Cahercommaun

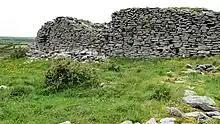
Detail of part of the inner wall

Cahercommaun, sometimes Cahercommane is a triple stone ringfort on the south-east edge of the Burren area, in Kilnaboy, near the rural village of Carran, in County Clare, Ireland. It was built in the 9th century.